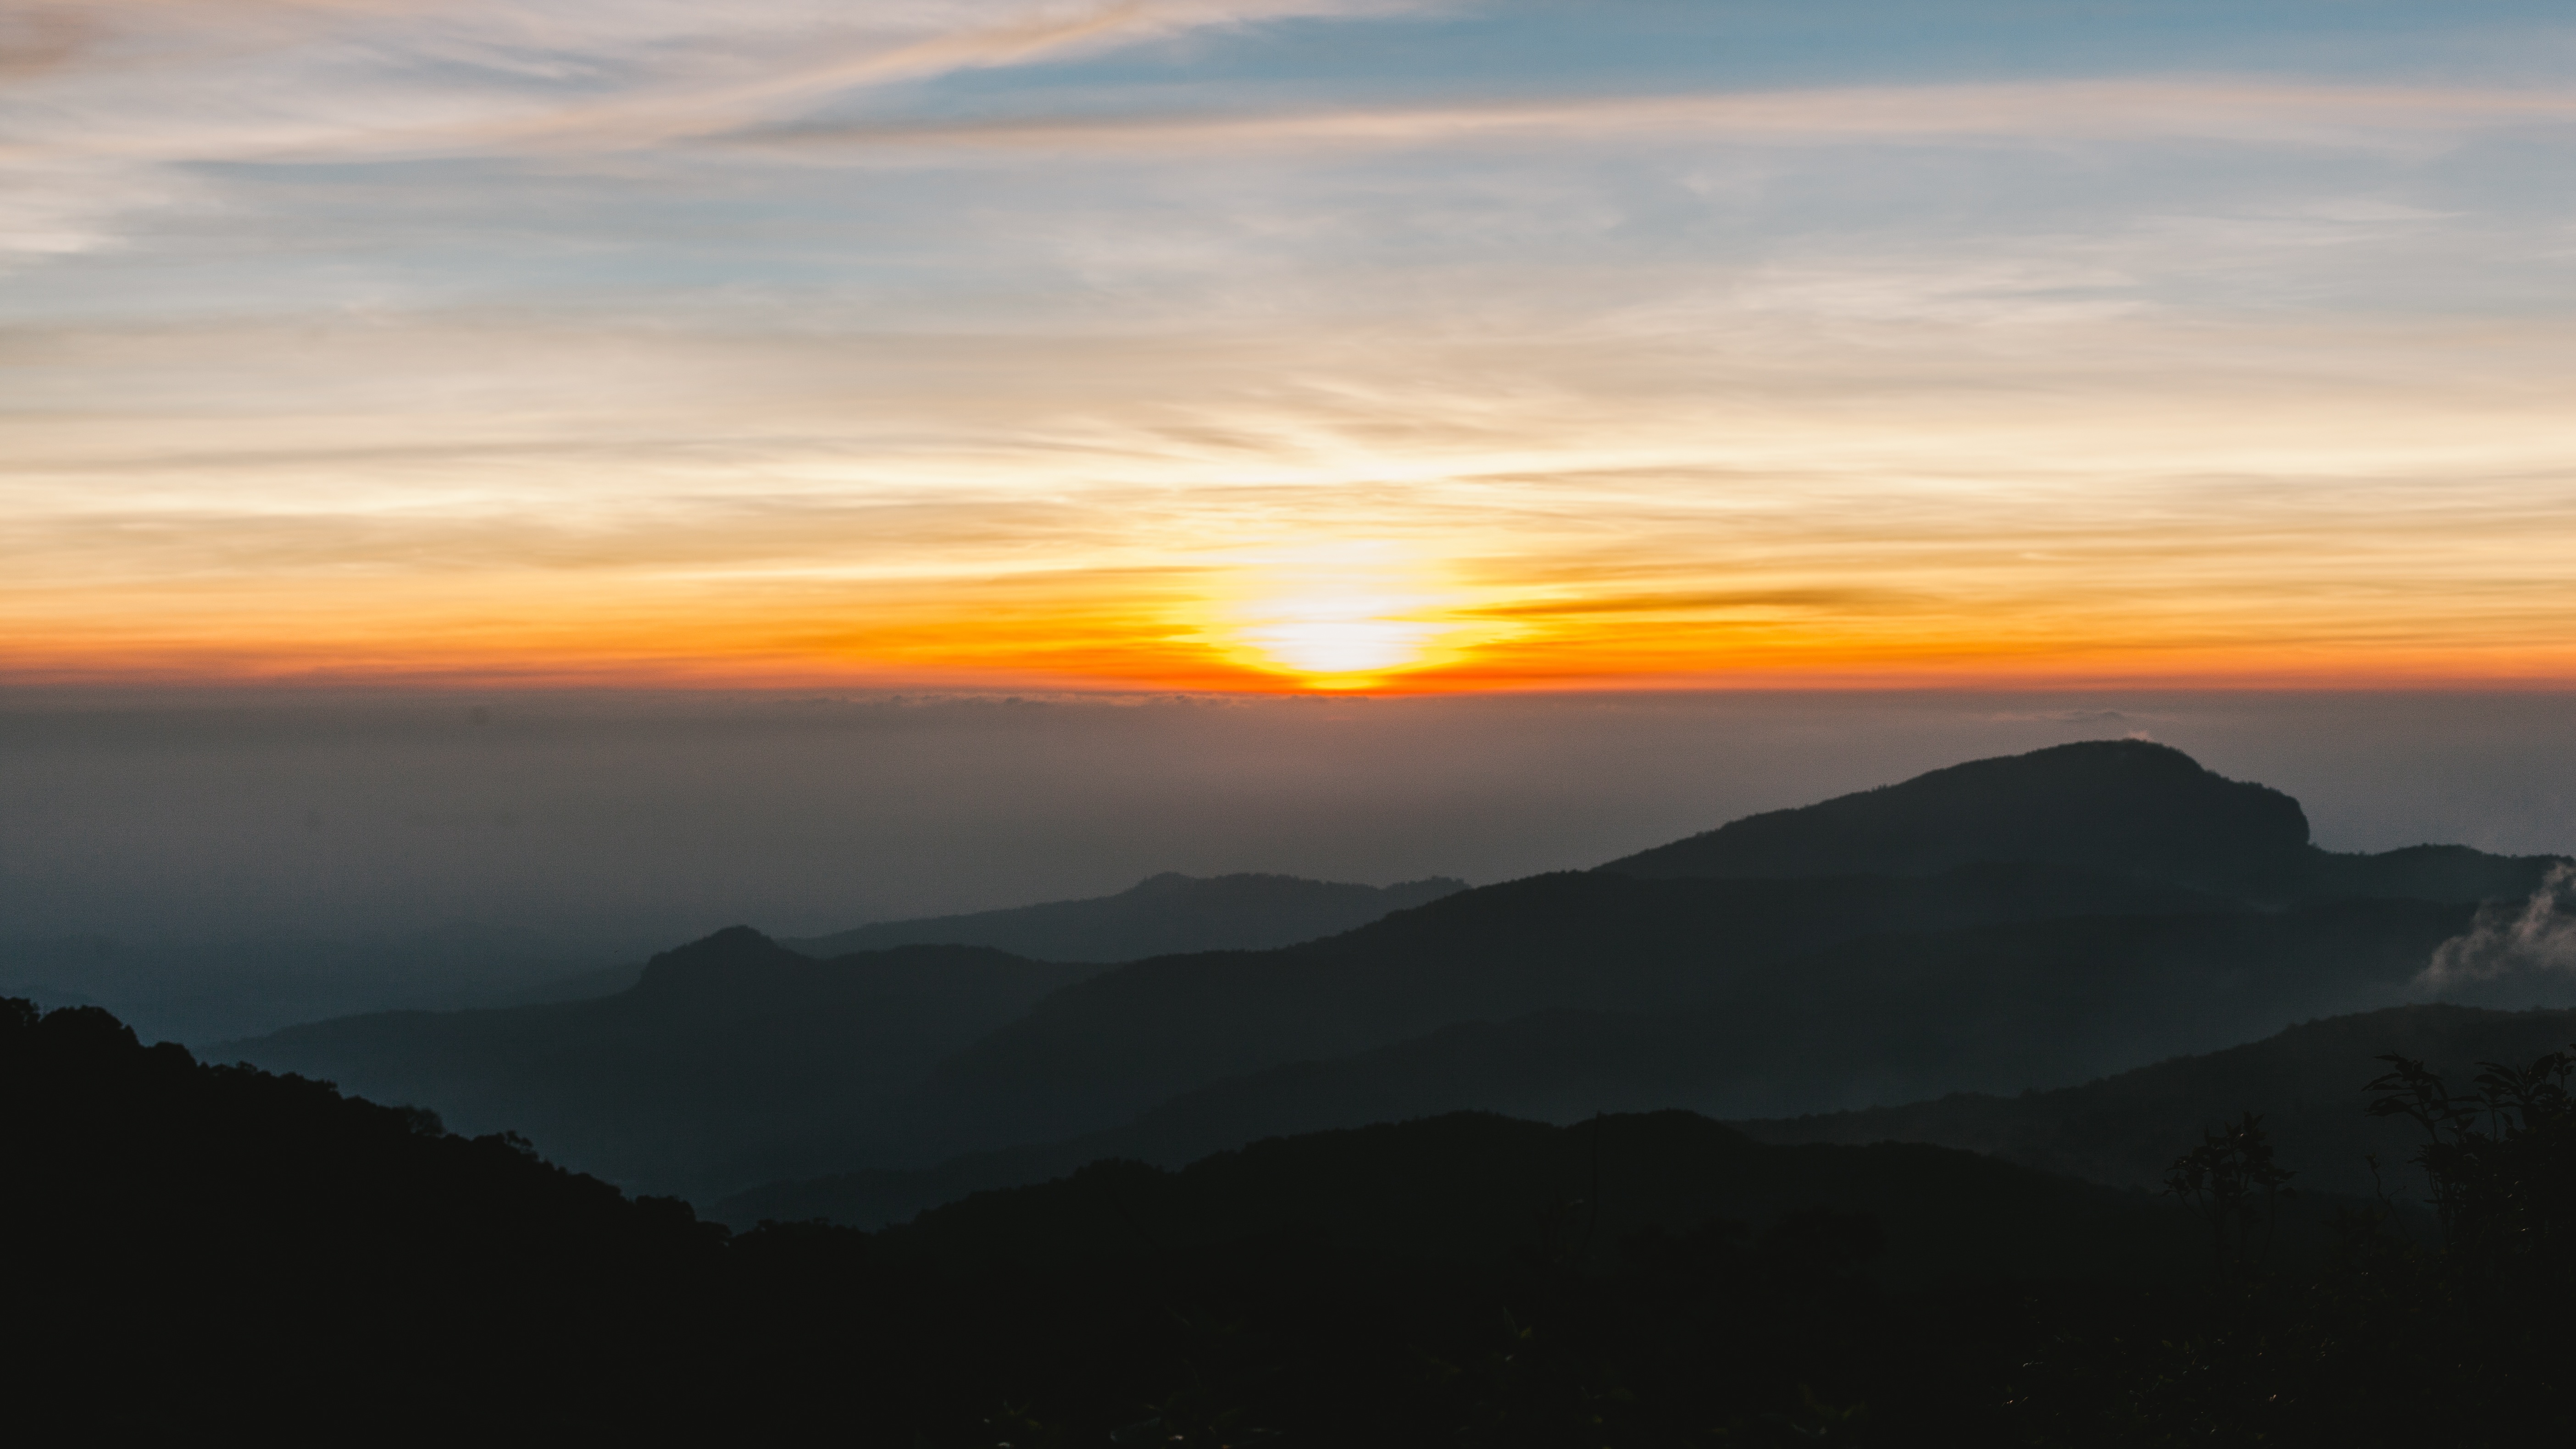
watch, landscape, horizon, mountain, cloud, sky, sun, sunrise, sunset, sunlight, morning, hill, view, dawn, atmosphere, mountain range, dusk, evening, highland, national park, ridge, fell, points, afterglow, doi inthanon, red sky at morning, mount scenery